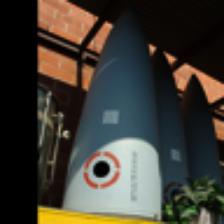
Label: NonHuman